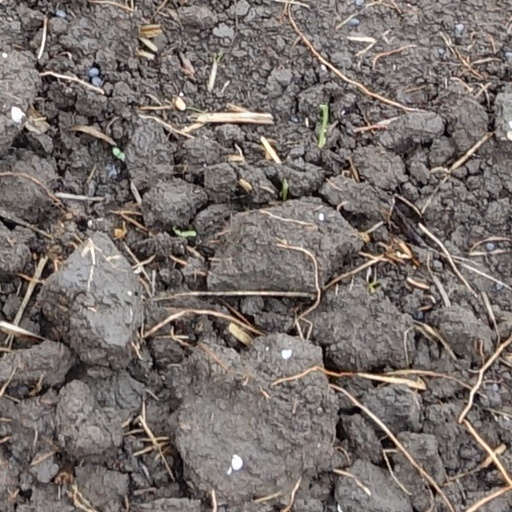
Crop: wheat